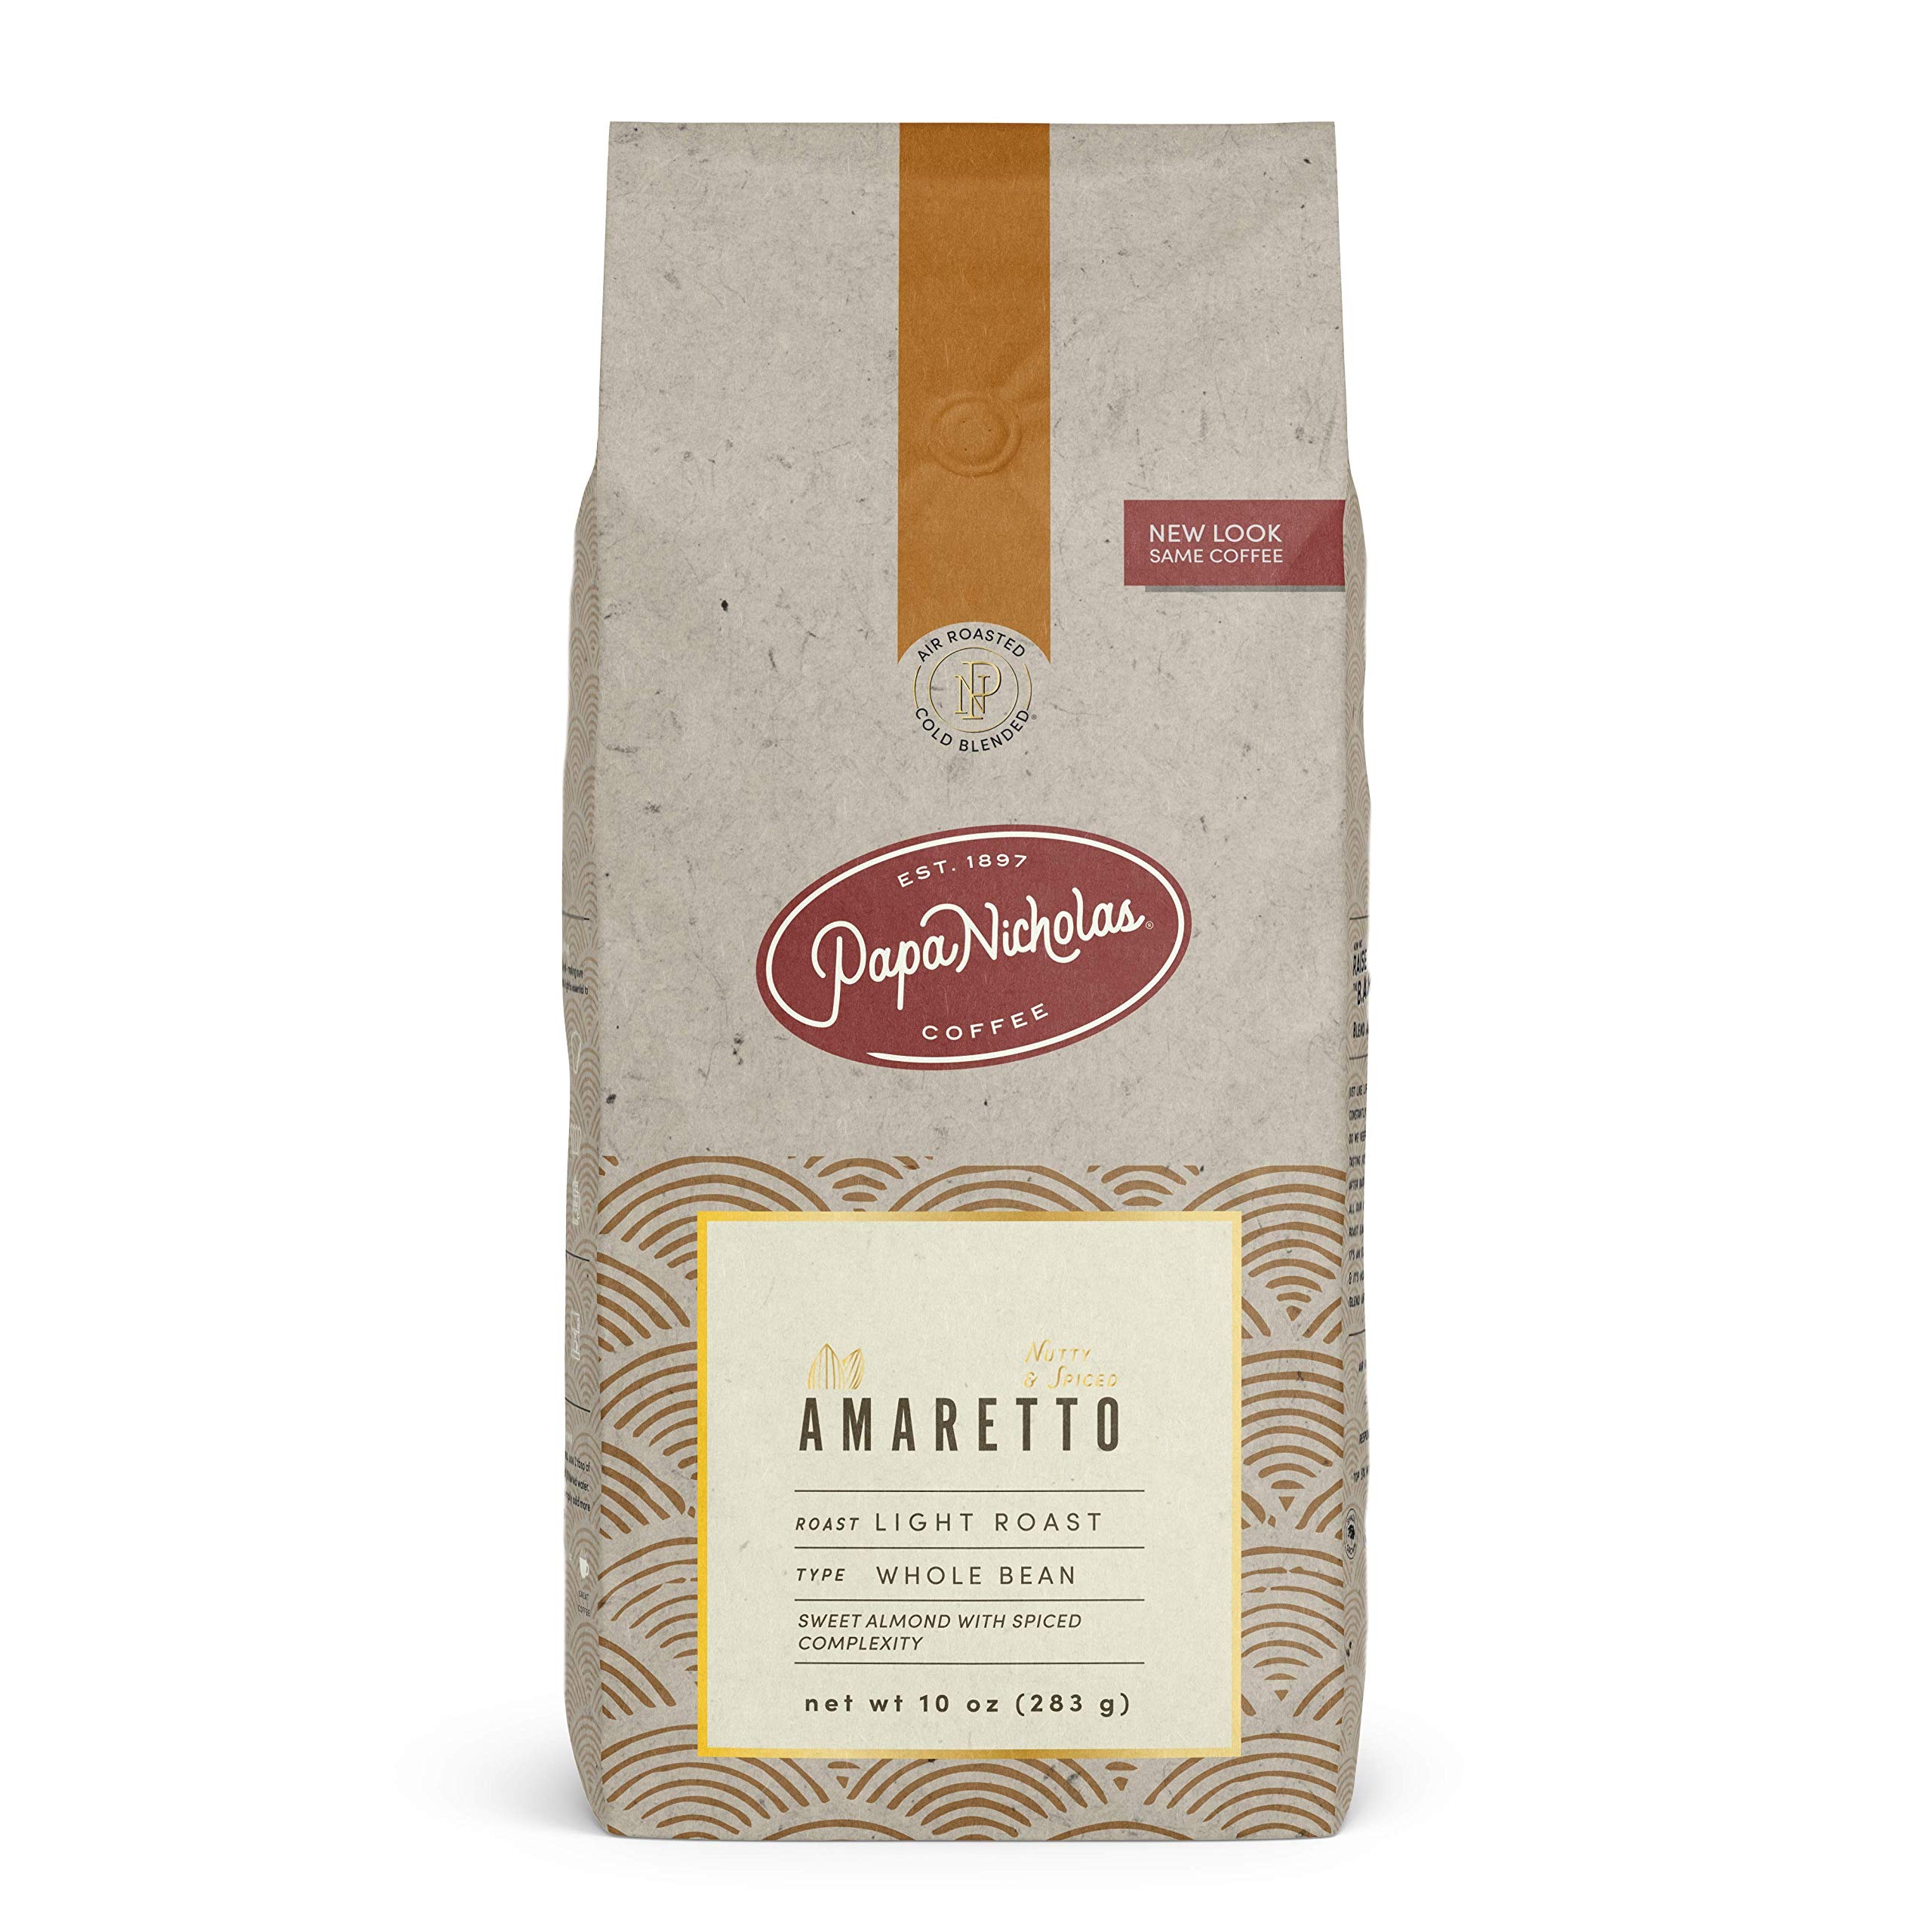
Item Name: PapaNicholas Coffee Whole Bean Coffee, Amaretto, 10 Ounce
Bullet Point 1: Sweet almond taste
Bullet Point 2: Light roast coffee
Bullet Point 3: 10 ounce bag of whole beans
Bullet Point 4: Coffee has shelf life of 365 days
Bullet Point 5: No.1 retail premium packaged coffee company in the Chicagoland area for over twenty years
Value: 10.0
Unit: ounce

Price: 25.58